Blazing Six Shooters

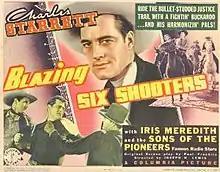
Theatrical release poster

Blazing Six Shooters is a 1940 American Western film directed by Joseph H. Lewis and written by Paul Franklin. The film stars Charles Starrett, Iris Meredith, Dick Curtis, Alan Bridge, George Cleveland and Henry Hall. The film was released on April 11, 1940, by Columbia Pictures.